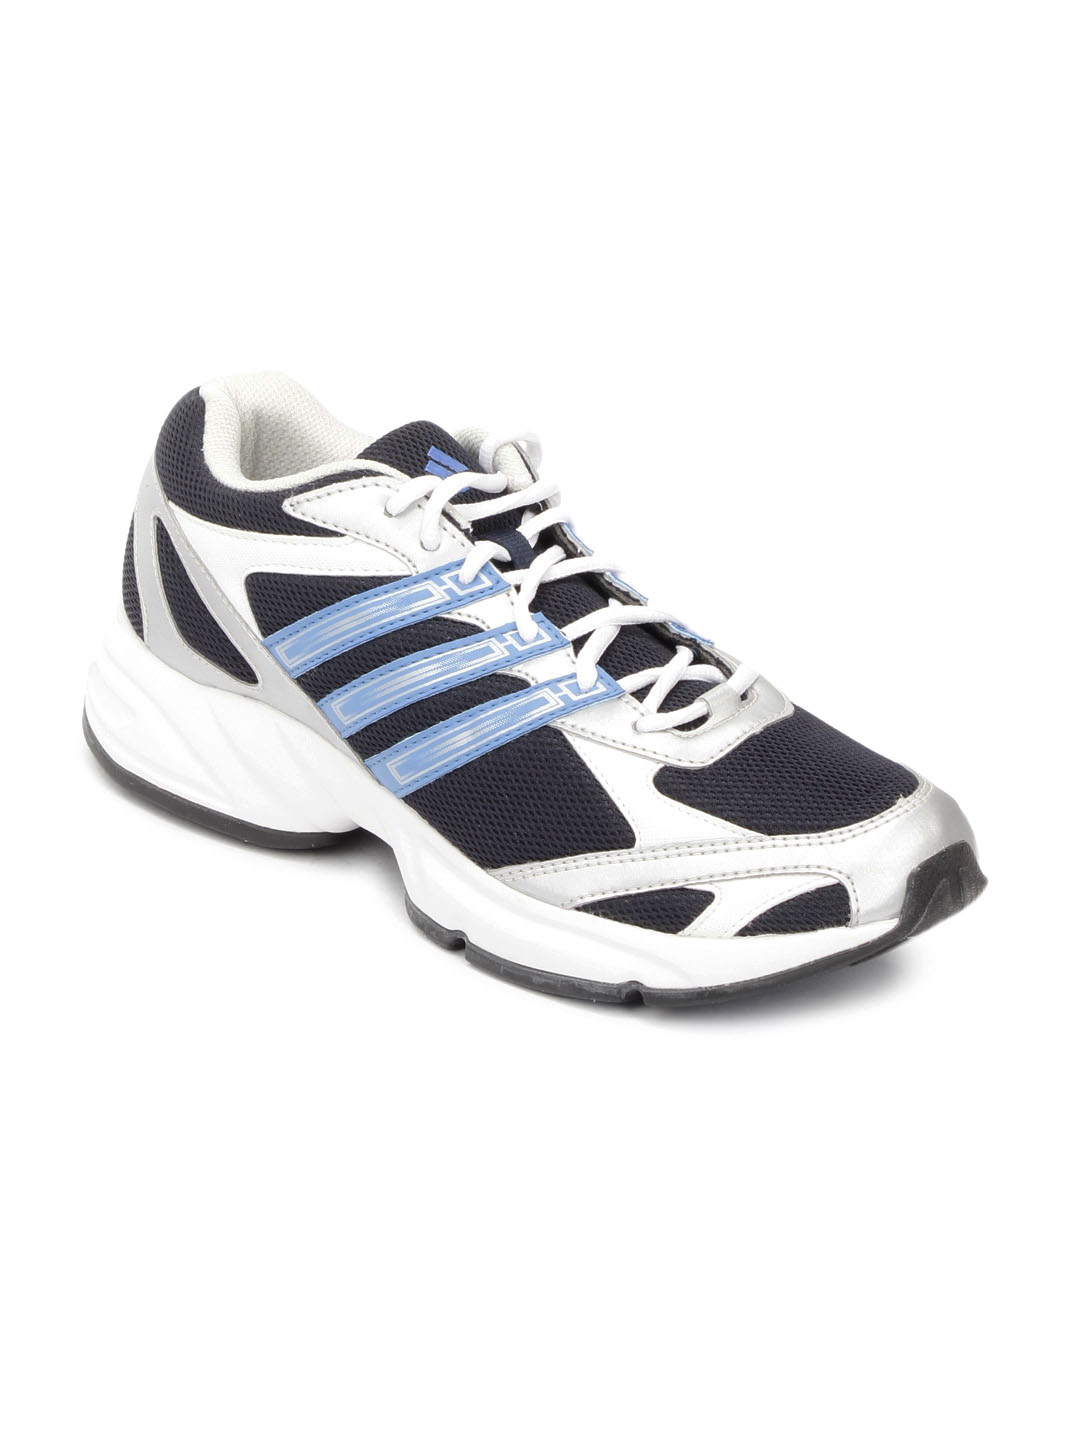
ADIDAS Men Navy Blue Sukoi Shoes
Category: Footwear / Shoes / Sports Shoes
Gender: Men
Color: Navy Blue
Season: Summer 2012
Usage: Sports